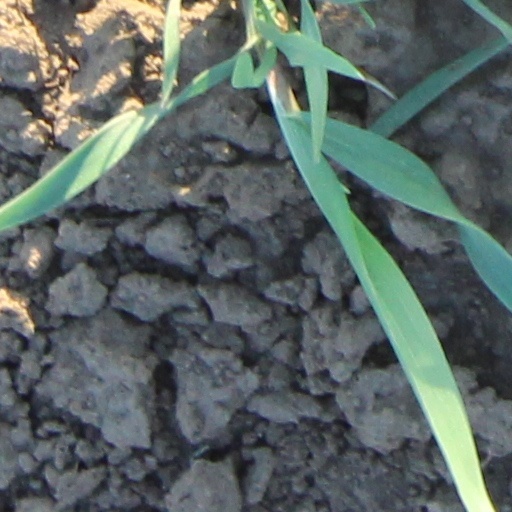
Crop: wheat